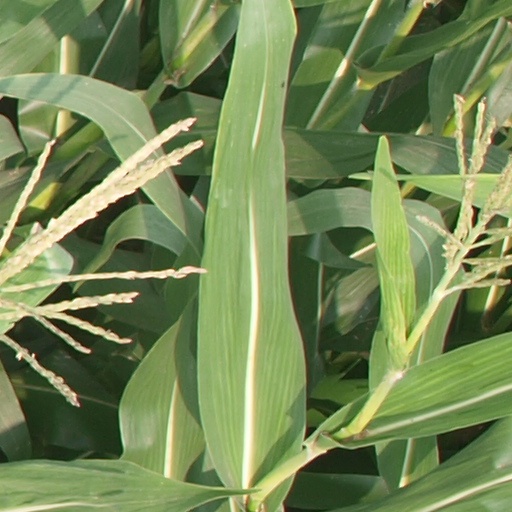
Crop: maize; corn